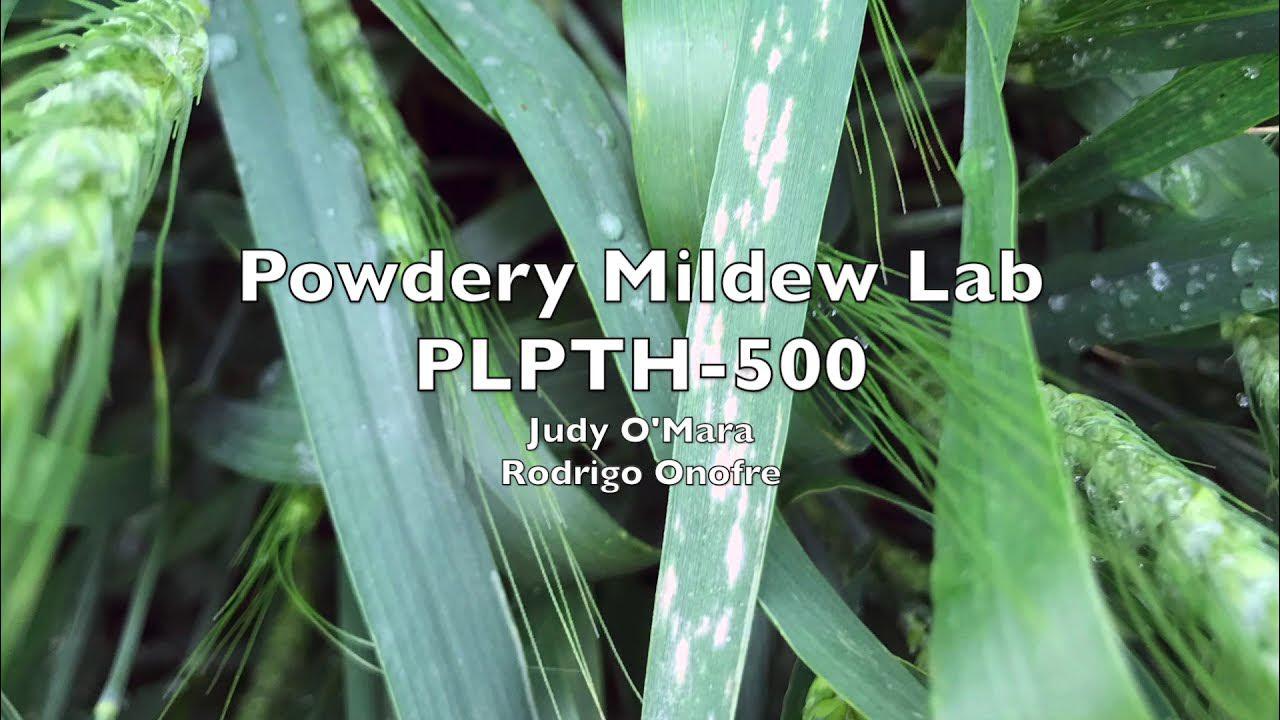
Plant: Wheat
Disease: wheat powdery mildew